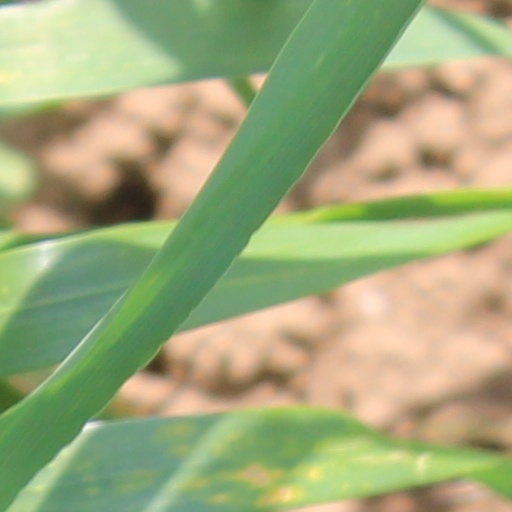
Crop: wheat